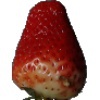
Label: Strawberry 1